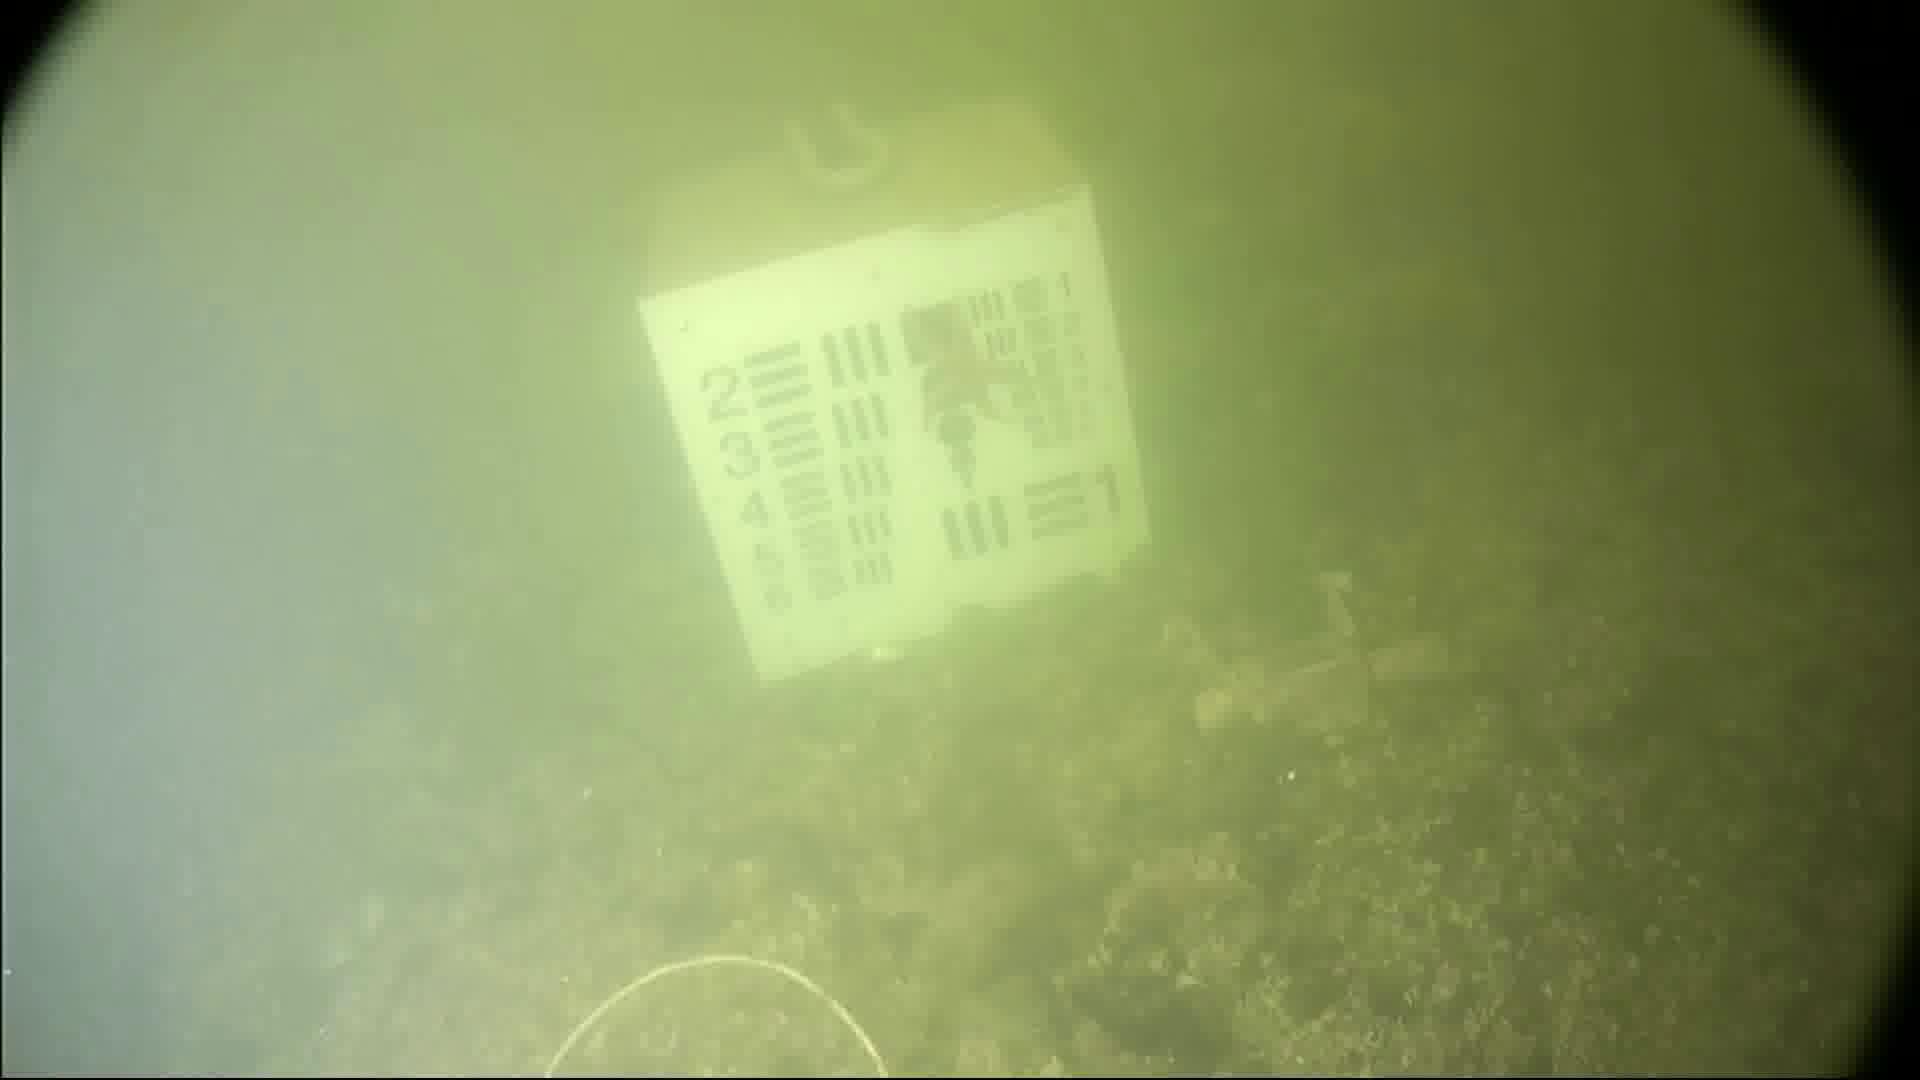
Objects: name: starfish